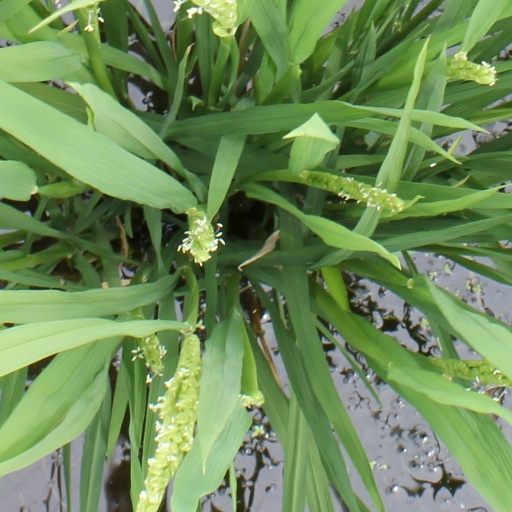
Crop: rice